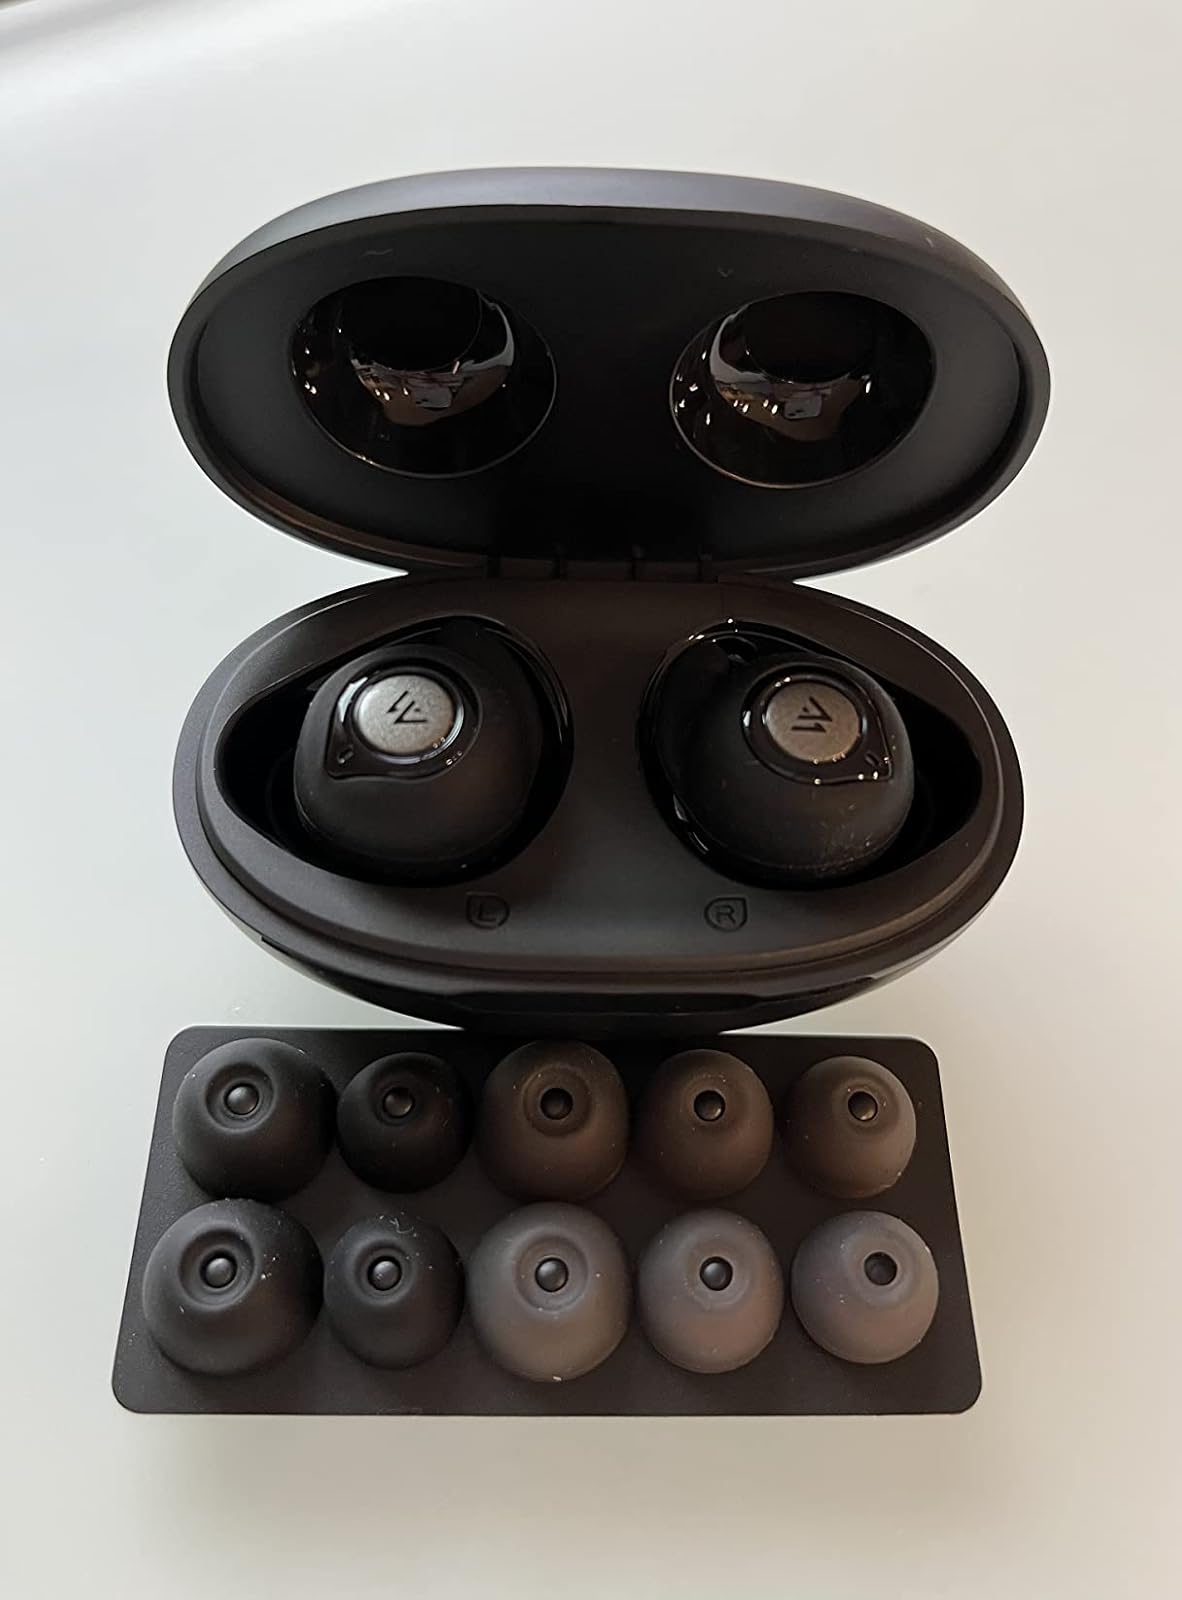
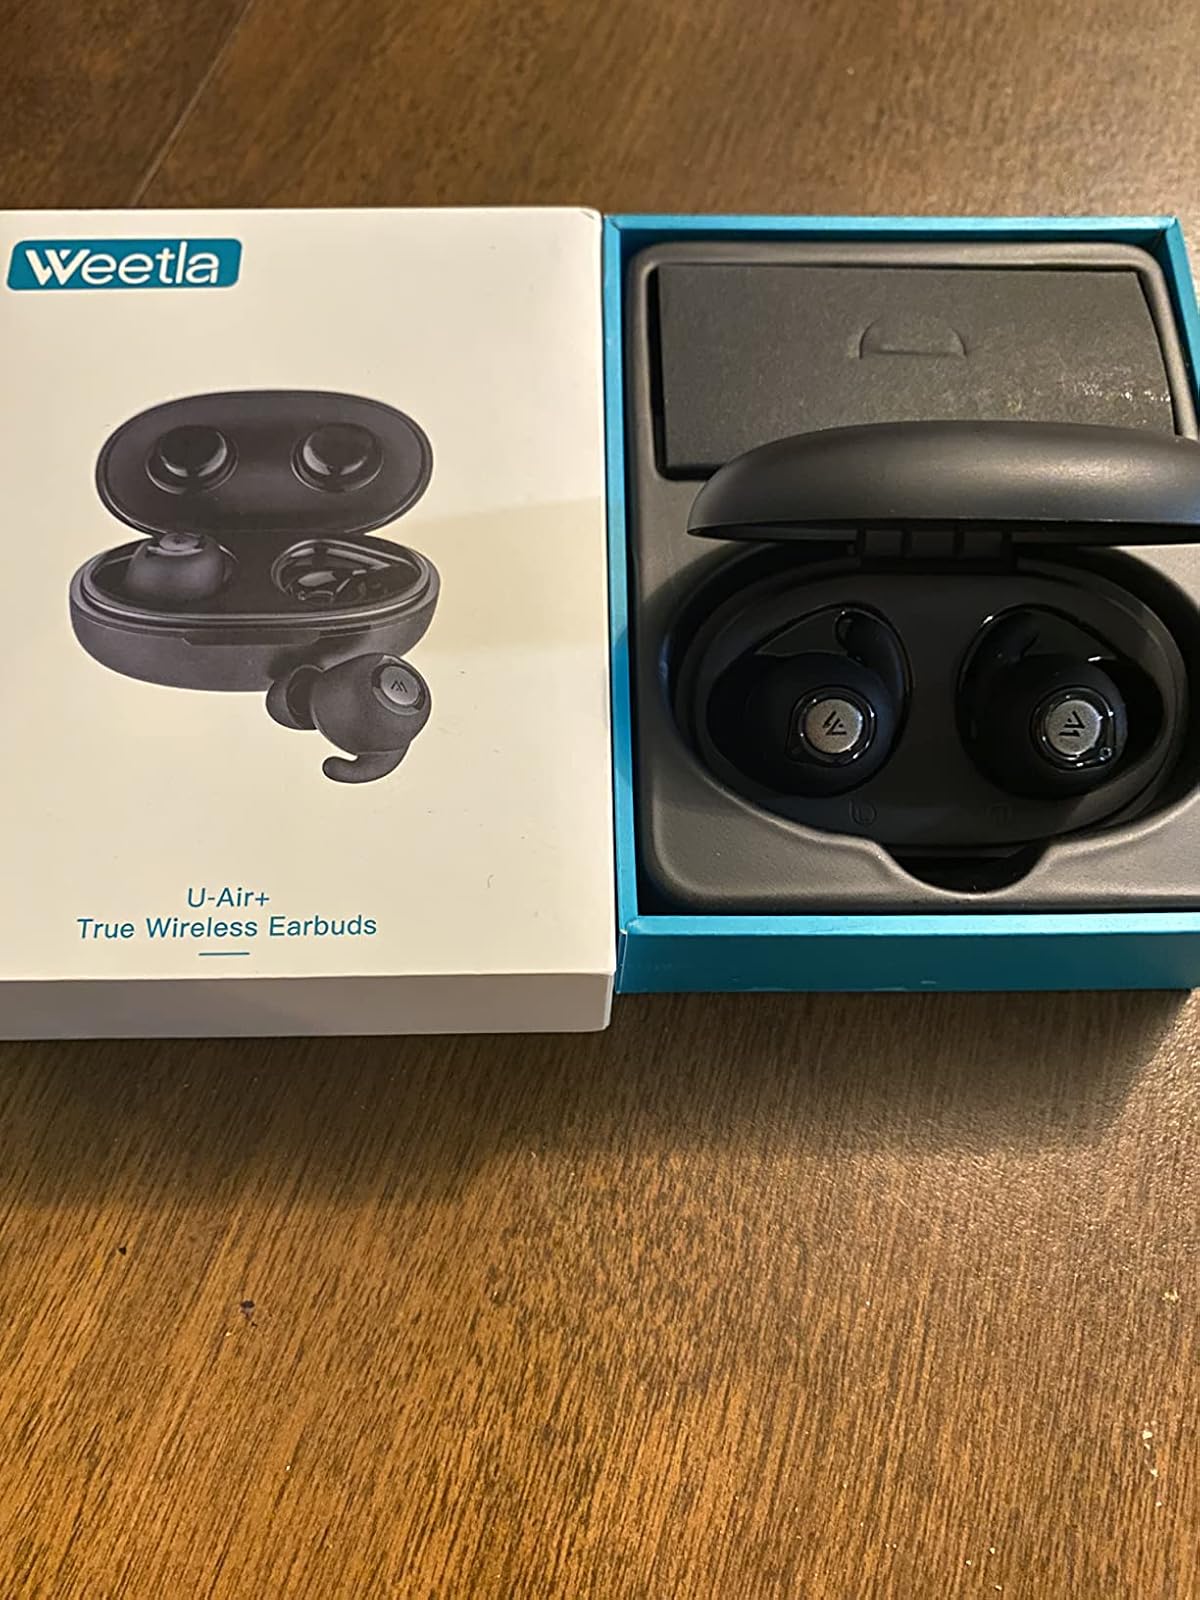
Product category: earbuds
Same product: yes